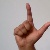
The image shows a hand gesture representing the letter 'L' in Indian Sign Language.